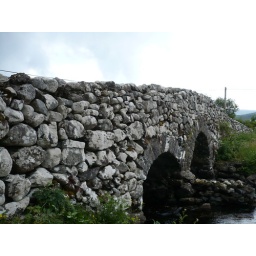
26 June 2009This bridge was in a famous movie a long time ago.We took a bus tour around Connemara, Ireland